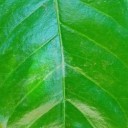
Label: Healthy